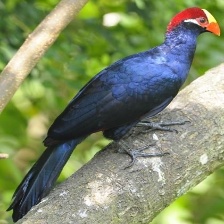
Species: VIOLET TURACO
Scientific name: MUSOPHAGA VIOLACEA